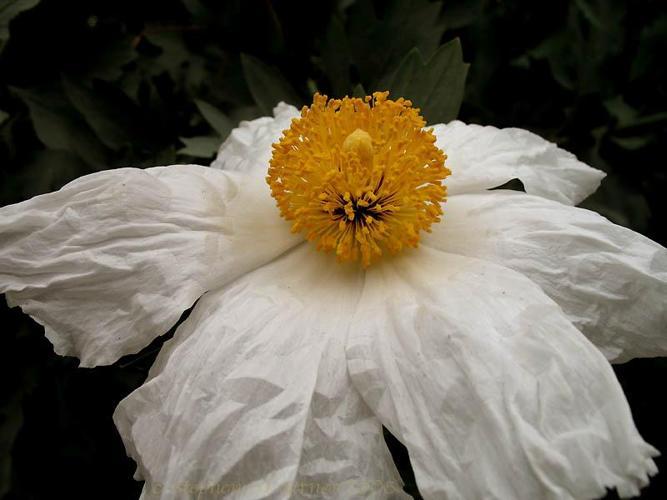
Label: tree poppy